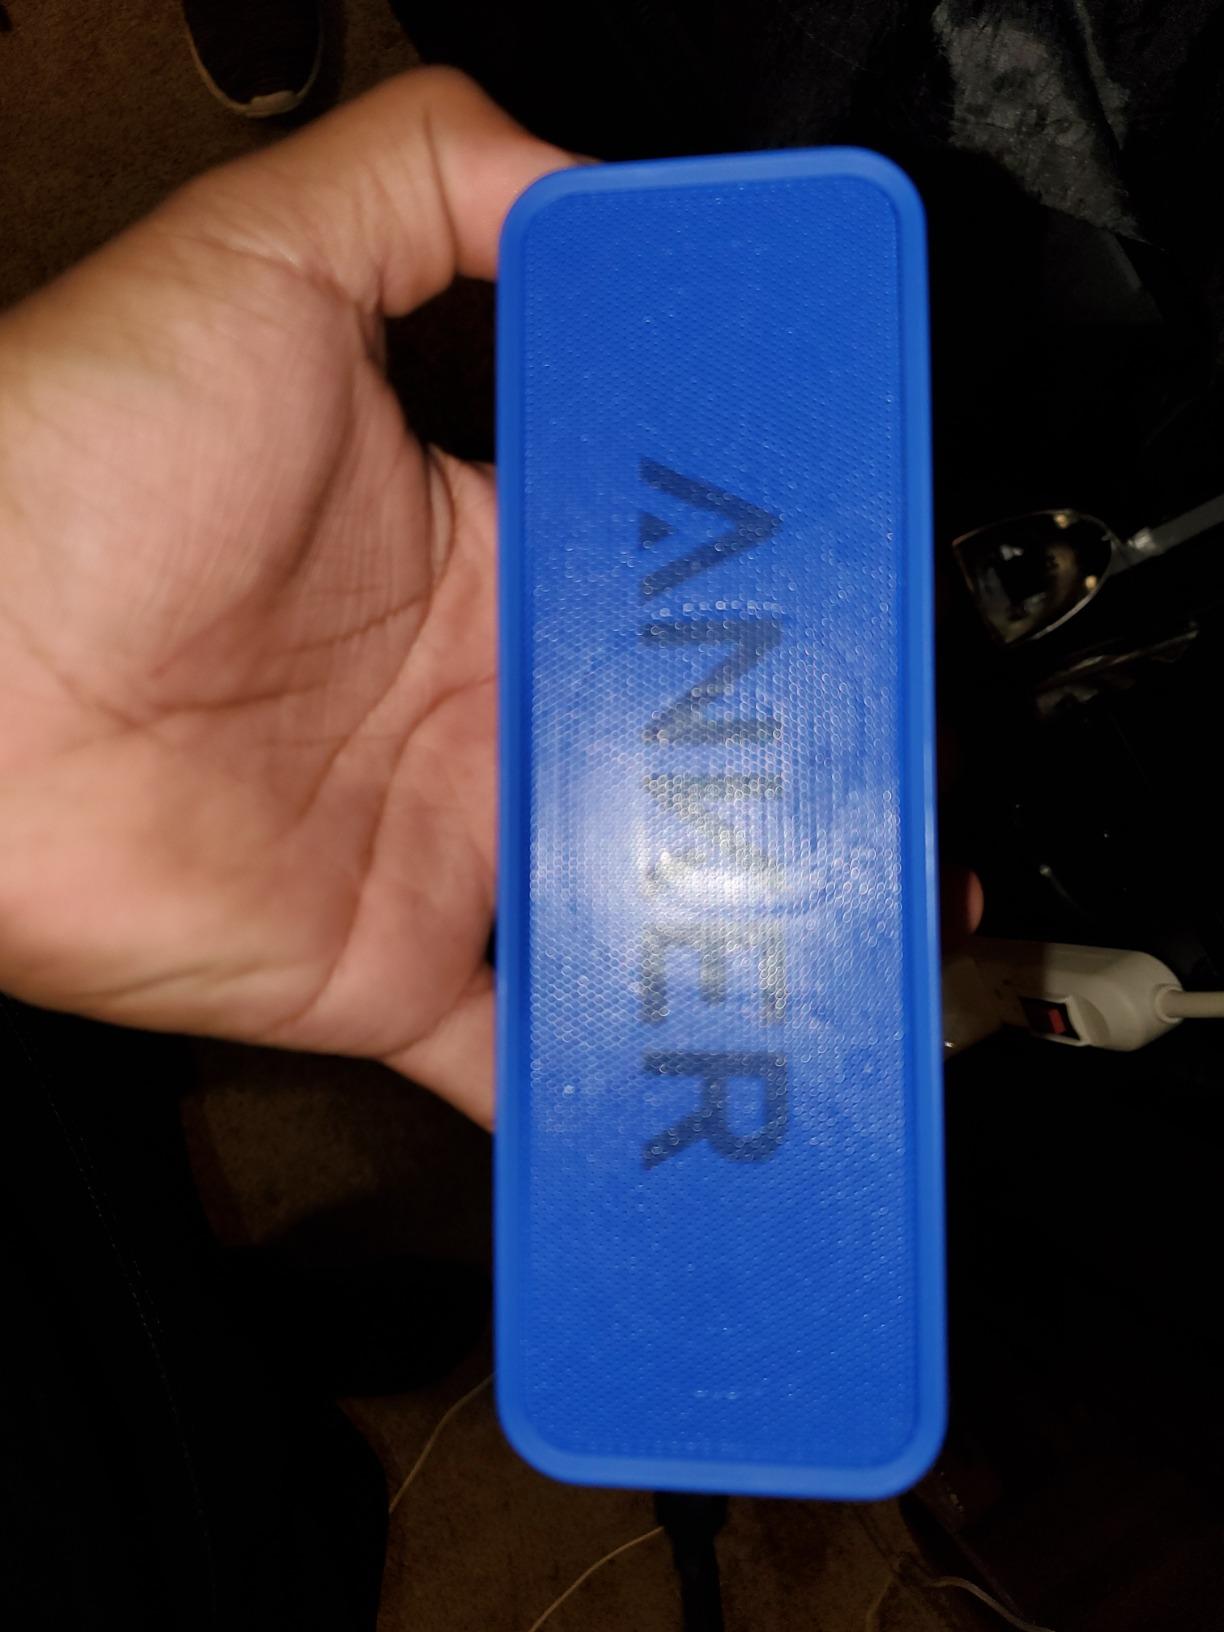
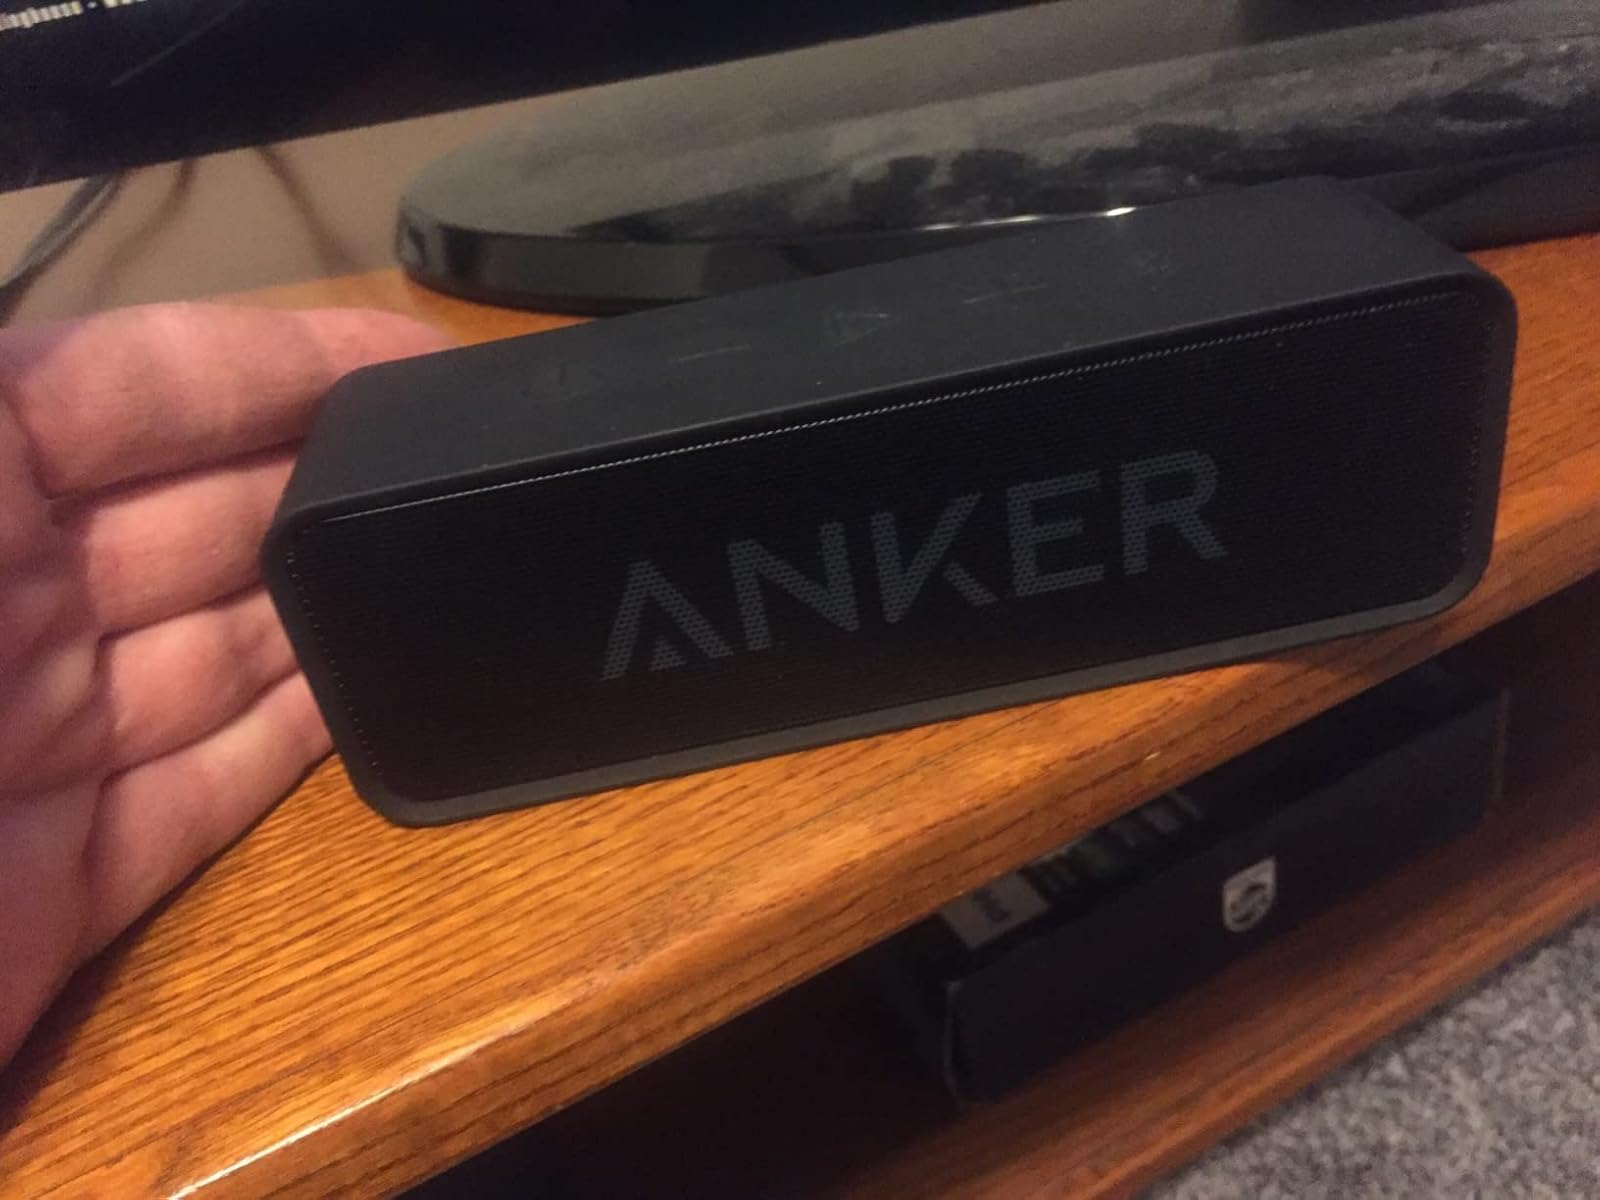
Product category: speaker
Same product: no